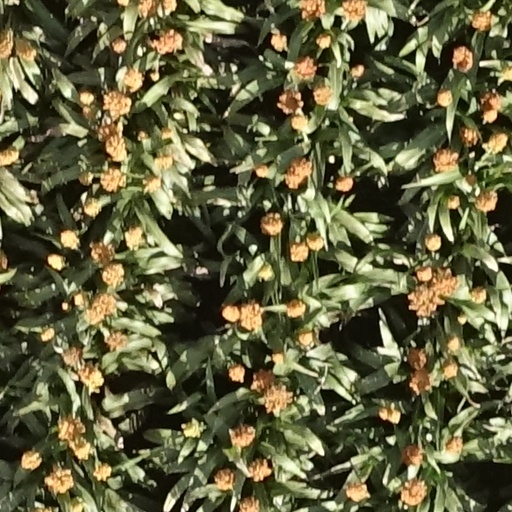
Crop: sorghum